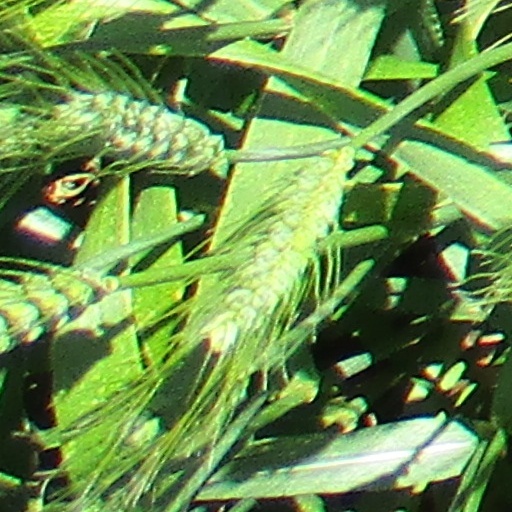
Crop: wheat